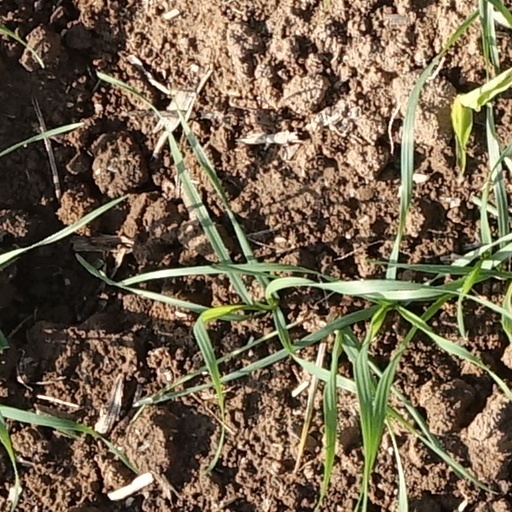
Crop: wheat